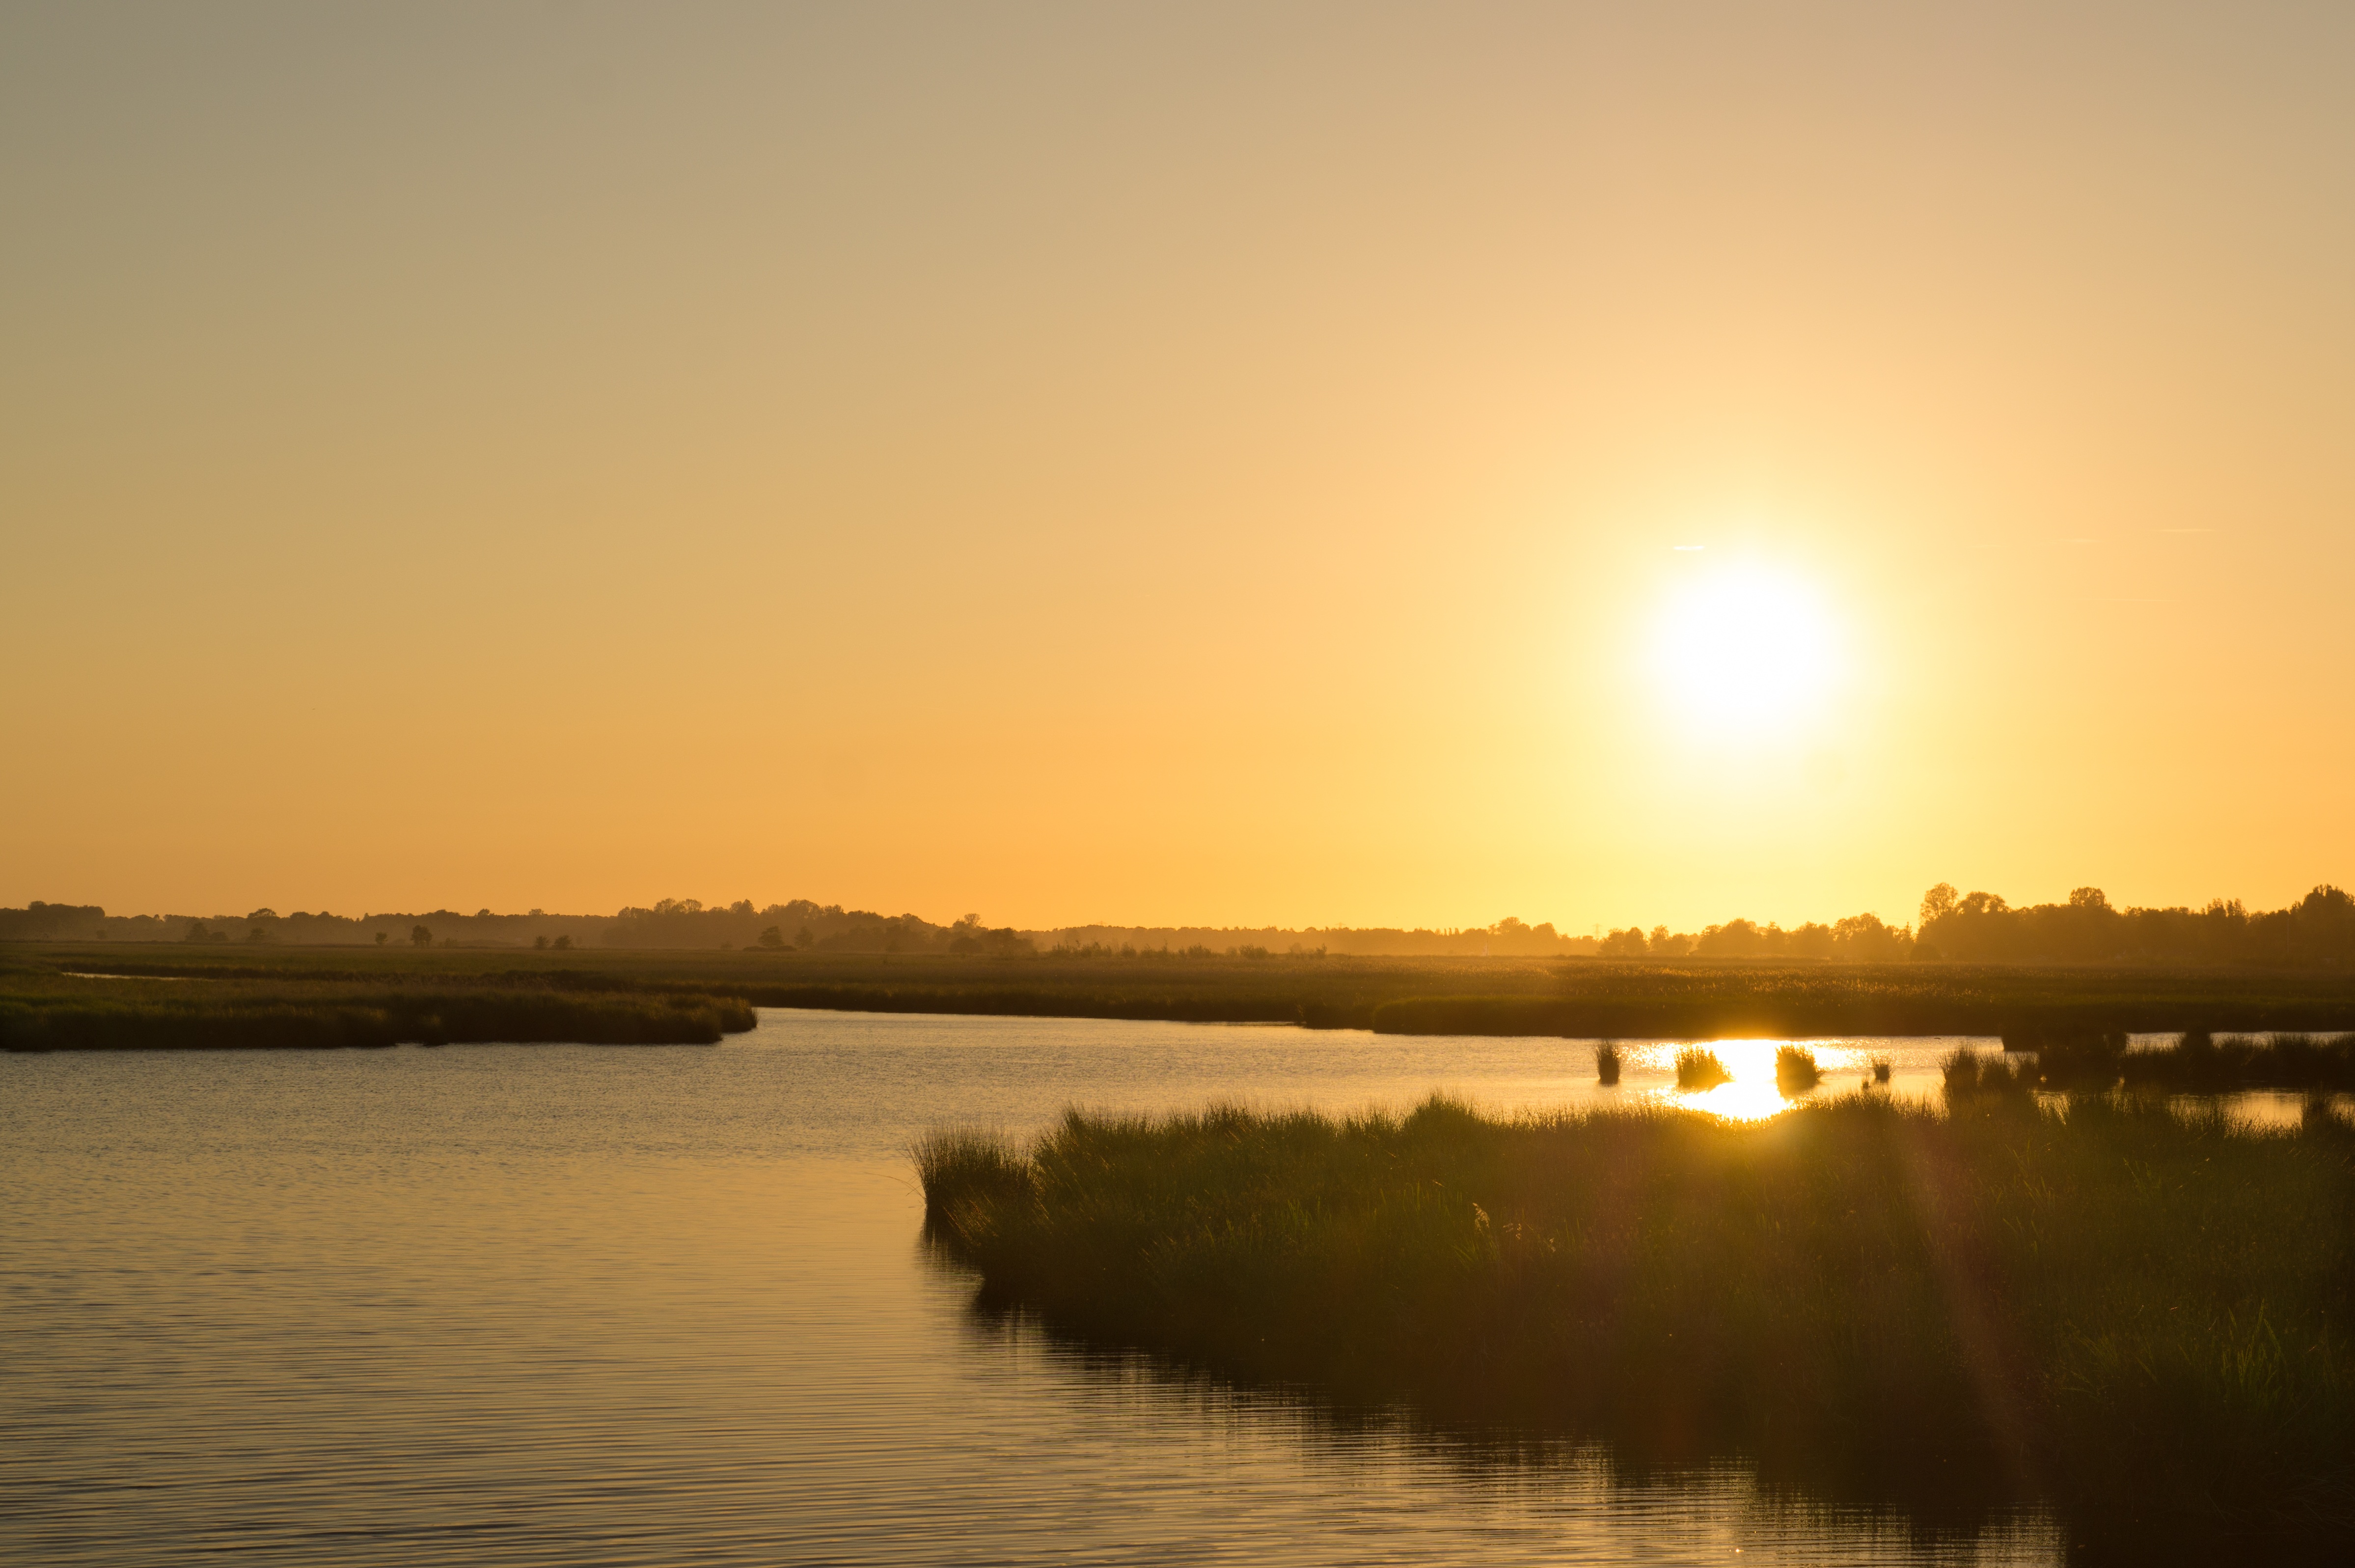
landscape, sea, water, nature, outdoor, horizon, sky, sun, sunrise, sunset, sunlight, morning, lake, dawn, river, summer, dusk, evening, twilight, reflection, scenic, scenery, reservoir, loch, afterglow, atmospheric phenomenon